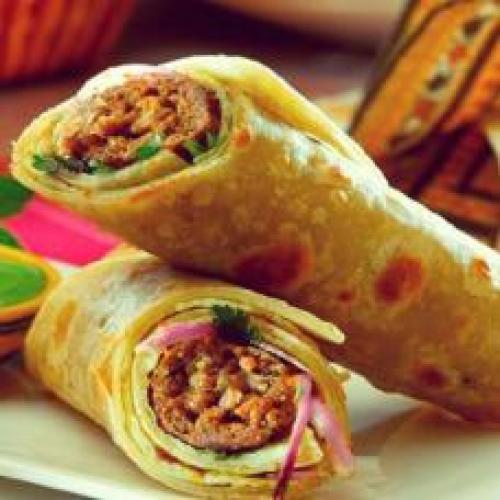
Dish: kaathi_rolls